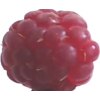
Label: raspberry